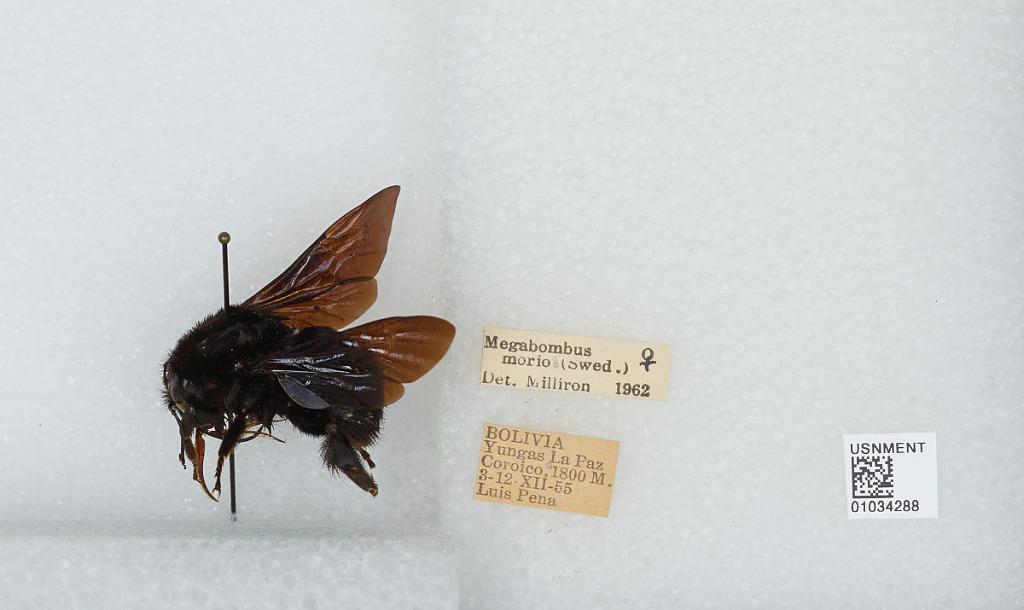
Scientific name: Bombus (Fervidobombus) morio (Swederus)
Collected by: L. Pena
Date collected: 1955-12-3
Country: Bolivia
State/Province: La Paz
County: Nor Yungas
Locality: Coroico
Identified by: Milliron